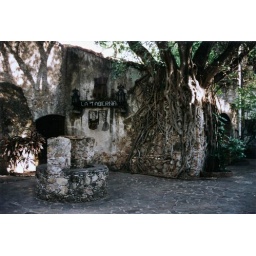
Found that tree eating a house in Mexico...